Arctic Ocean

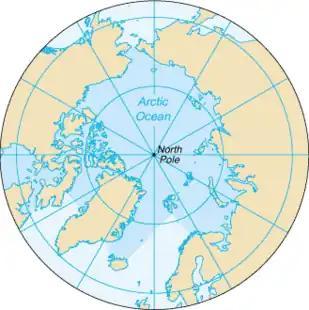
The Arctic Ocean, with borders as delineated by the International Hydrographic Organization (IHO), including Hudson Bay (some of which is south of 57°N latitude, off the map) and all other marginal seas.

The Arctic Ocean is the smallest and shallowest of the world's five oceanic divisions. It spans an area of approximately and is the coldest of the world's oceans. The International Hydrographic Organization (IHO) recognizes it as an ocean, although some oceanographers call it the Arctic Mediterranean Sea. It has also been described as an estuary of the Atlantic Ocean. It is also seen as the northernmost part of the all-encompassing world ocean.